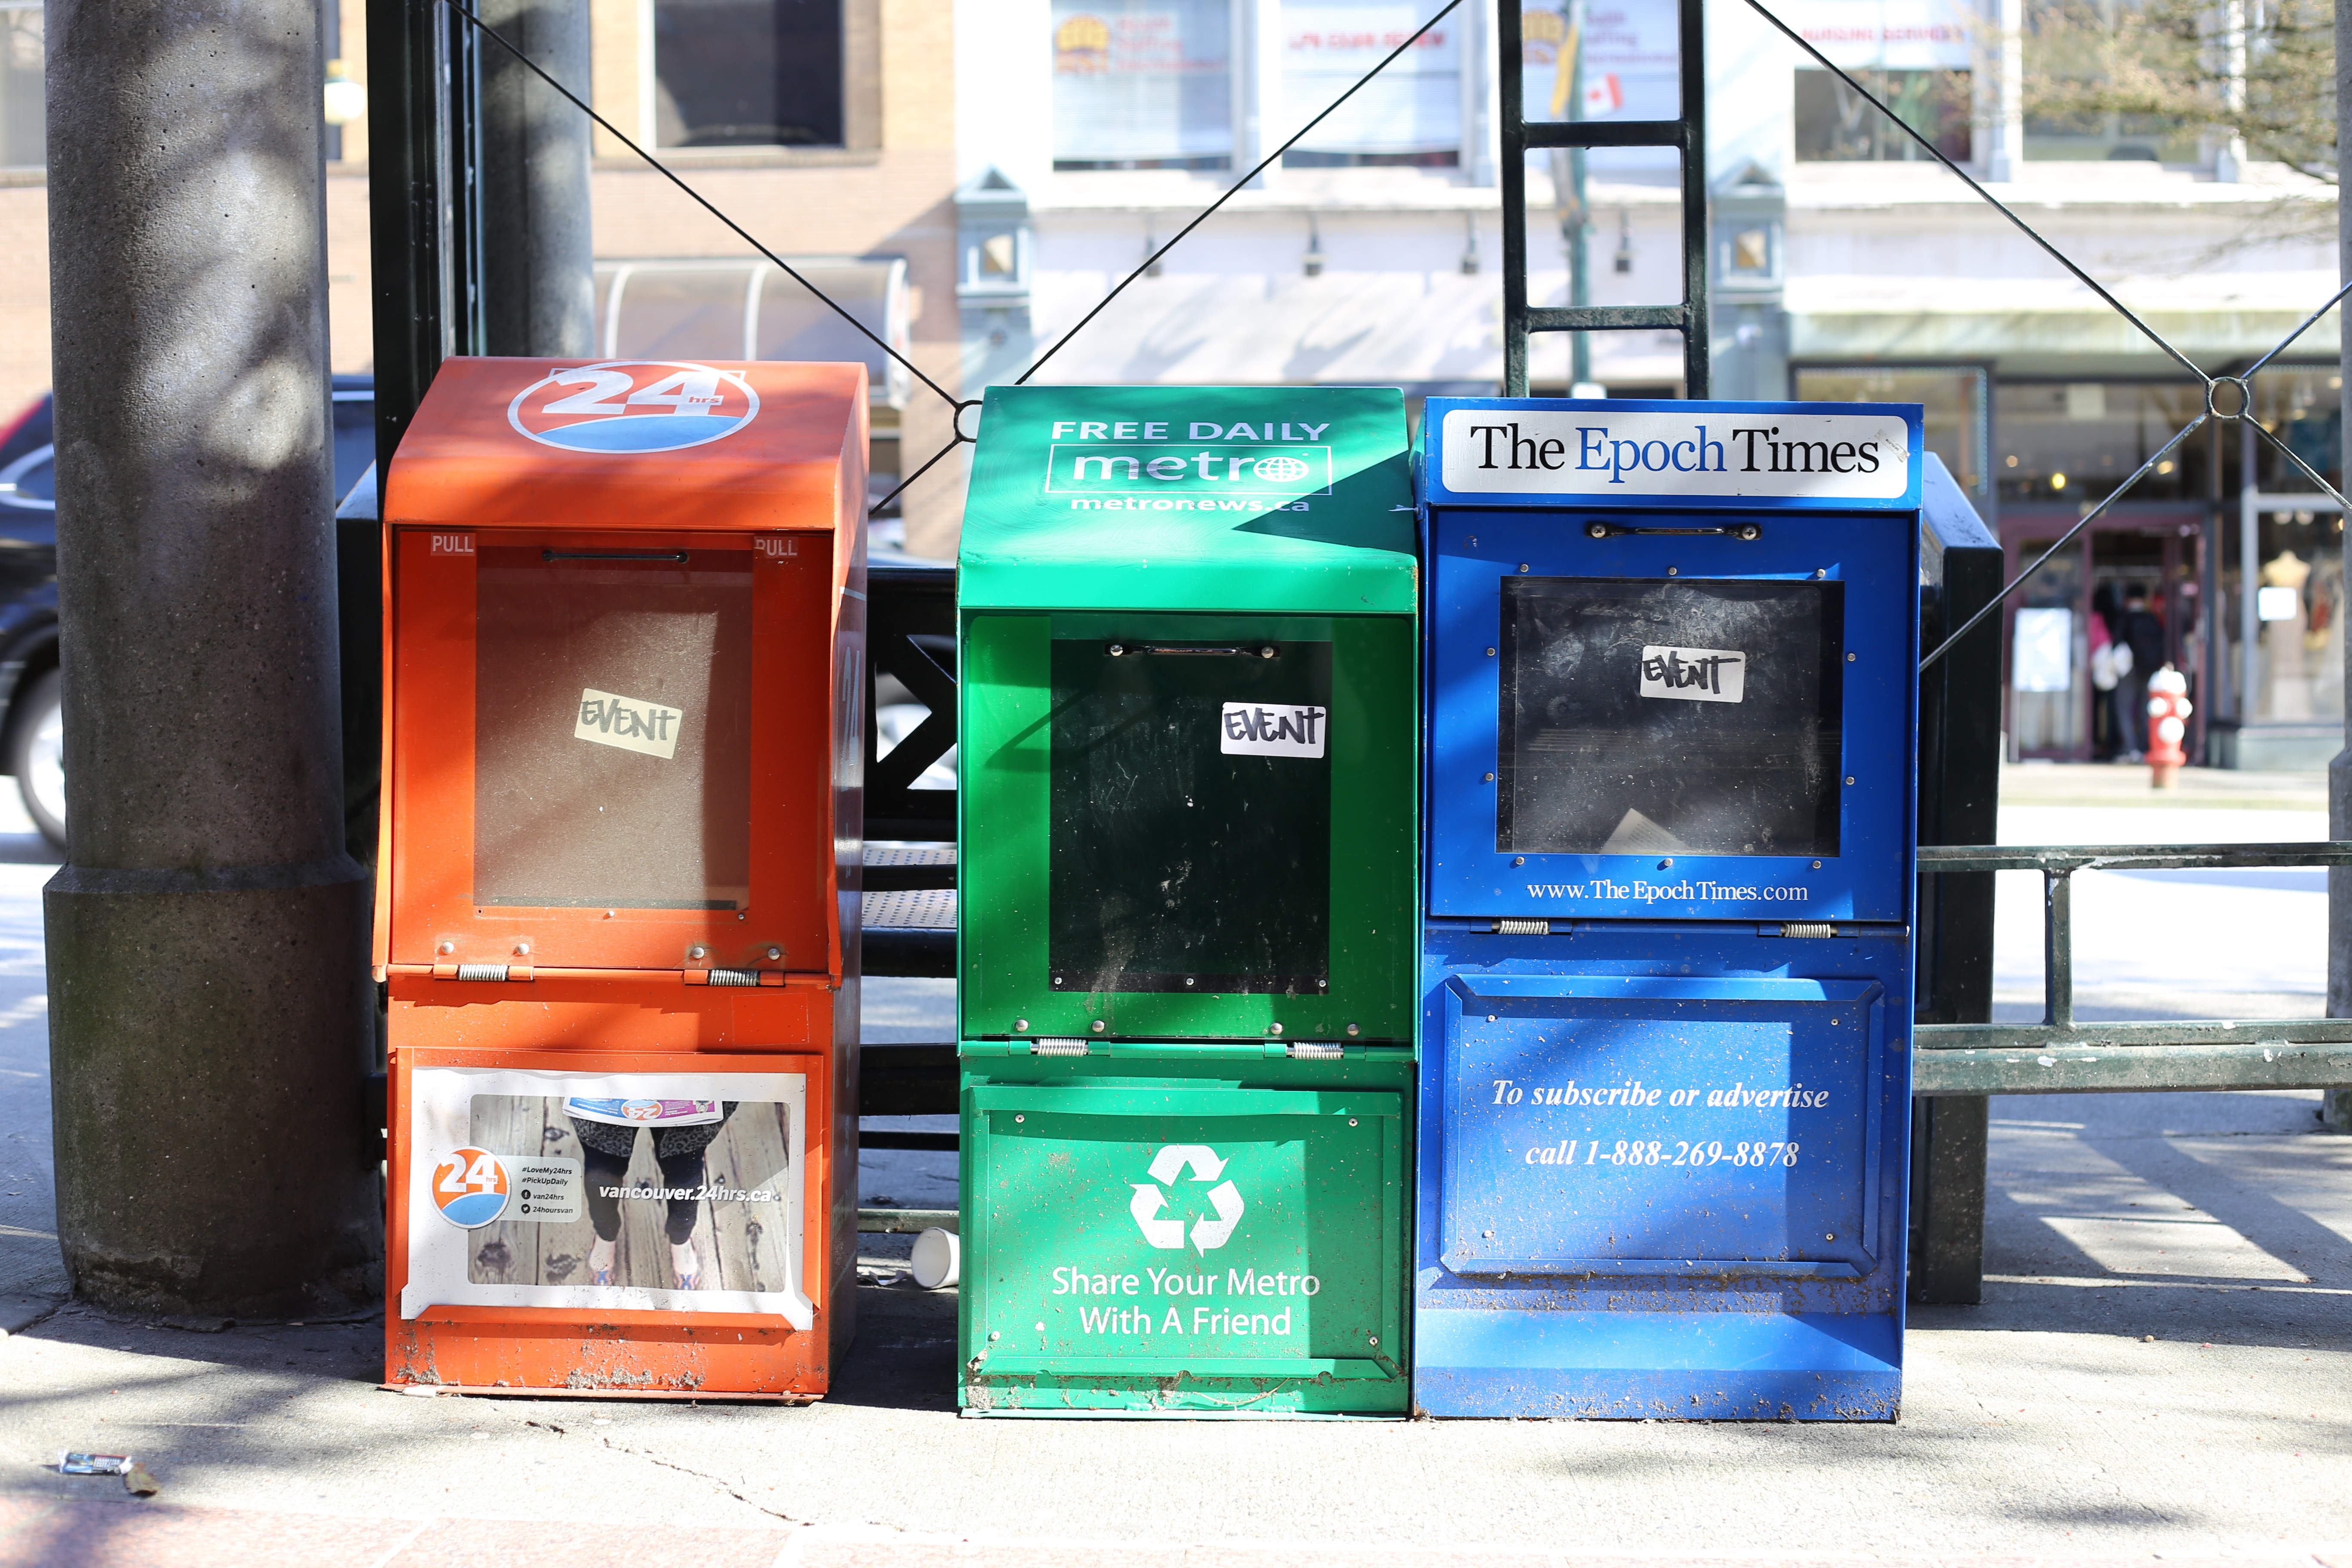
street, metro, transport, newspaper, vehicle, color, vancouver, machine, public transport, canada, kiosk, payphone, recycle, reuse, dispenser, epoch, outdoor structure